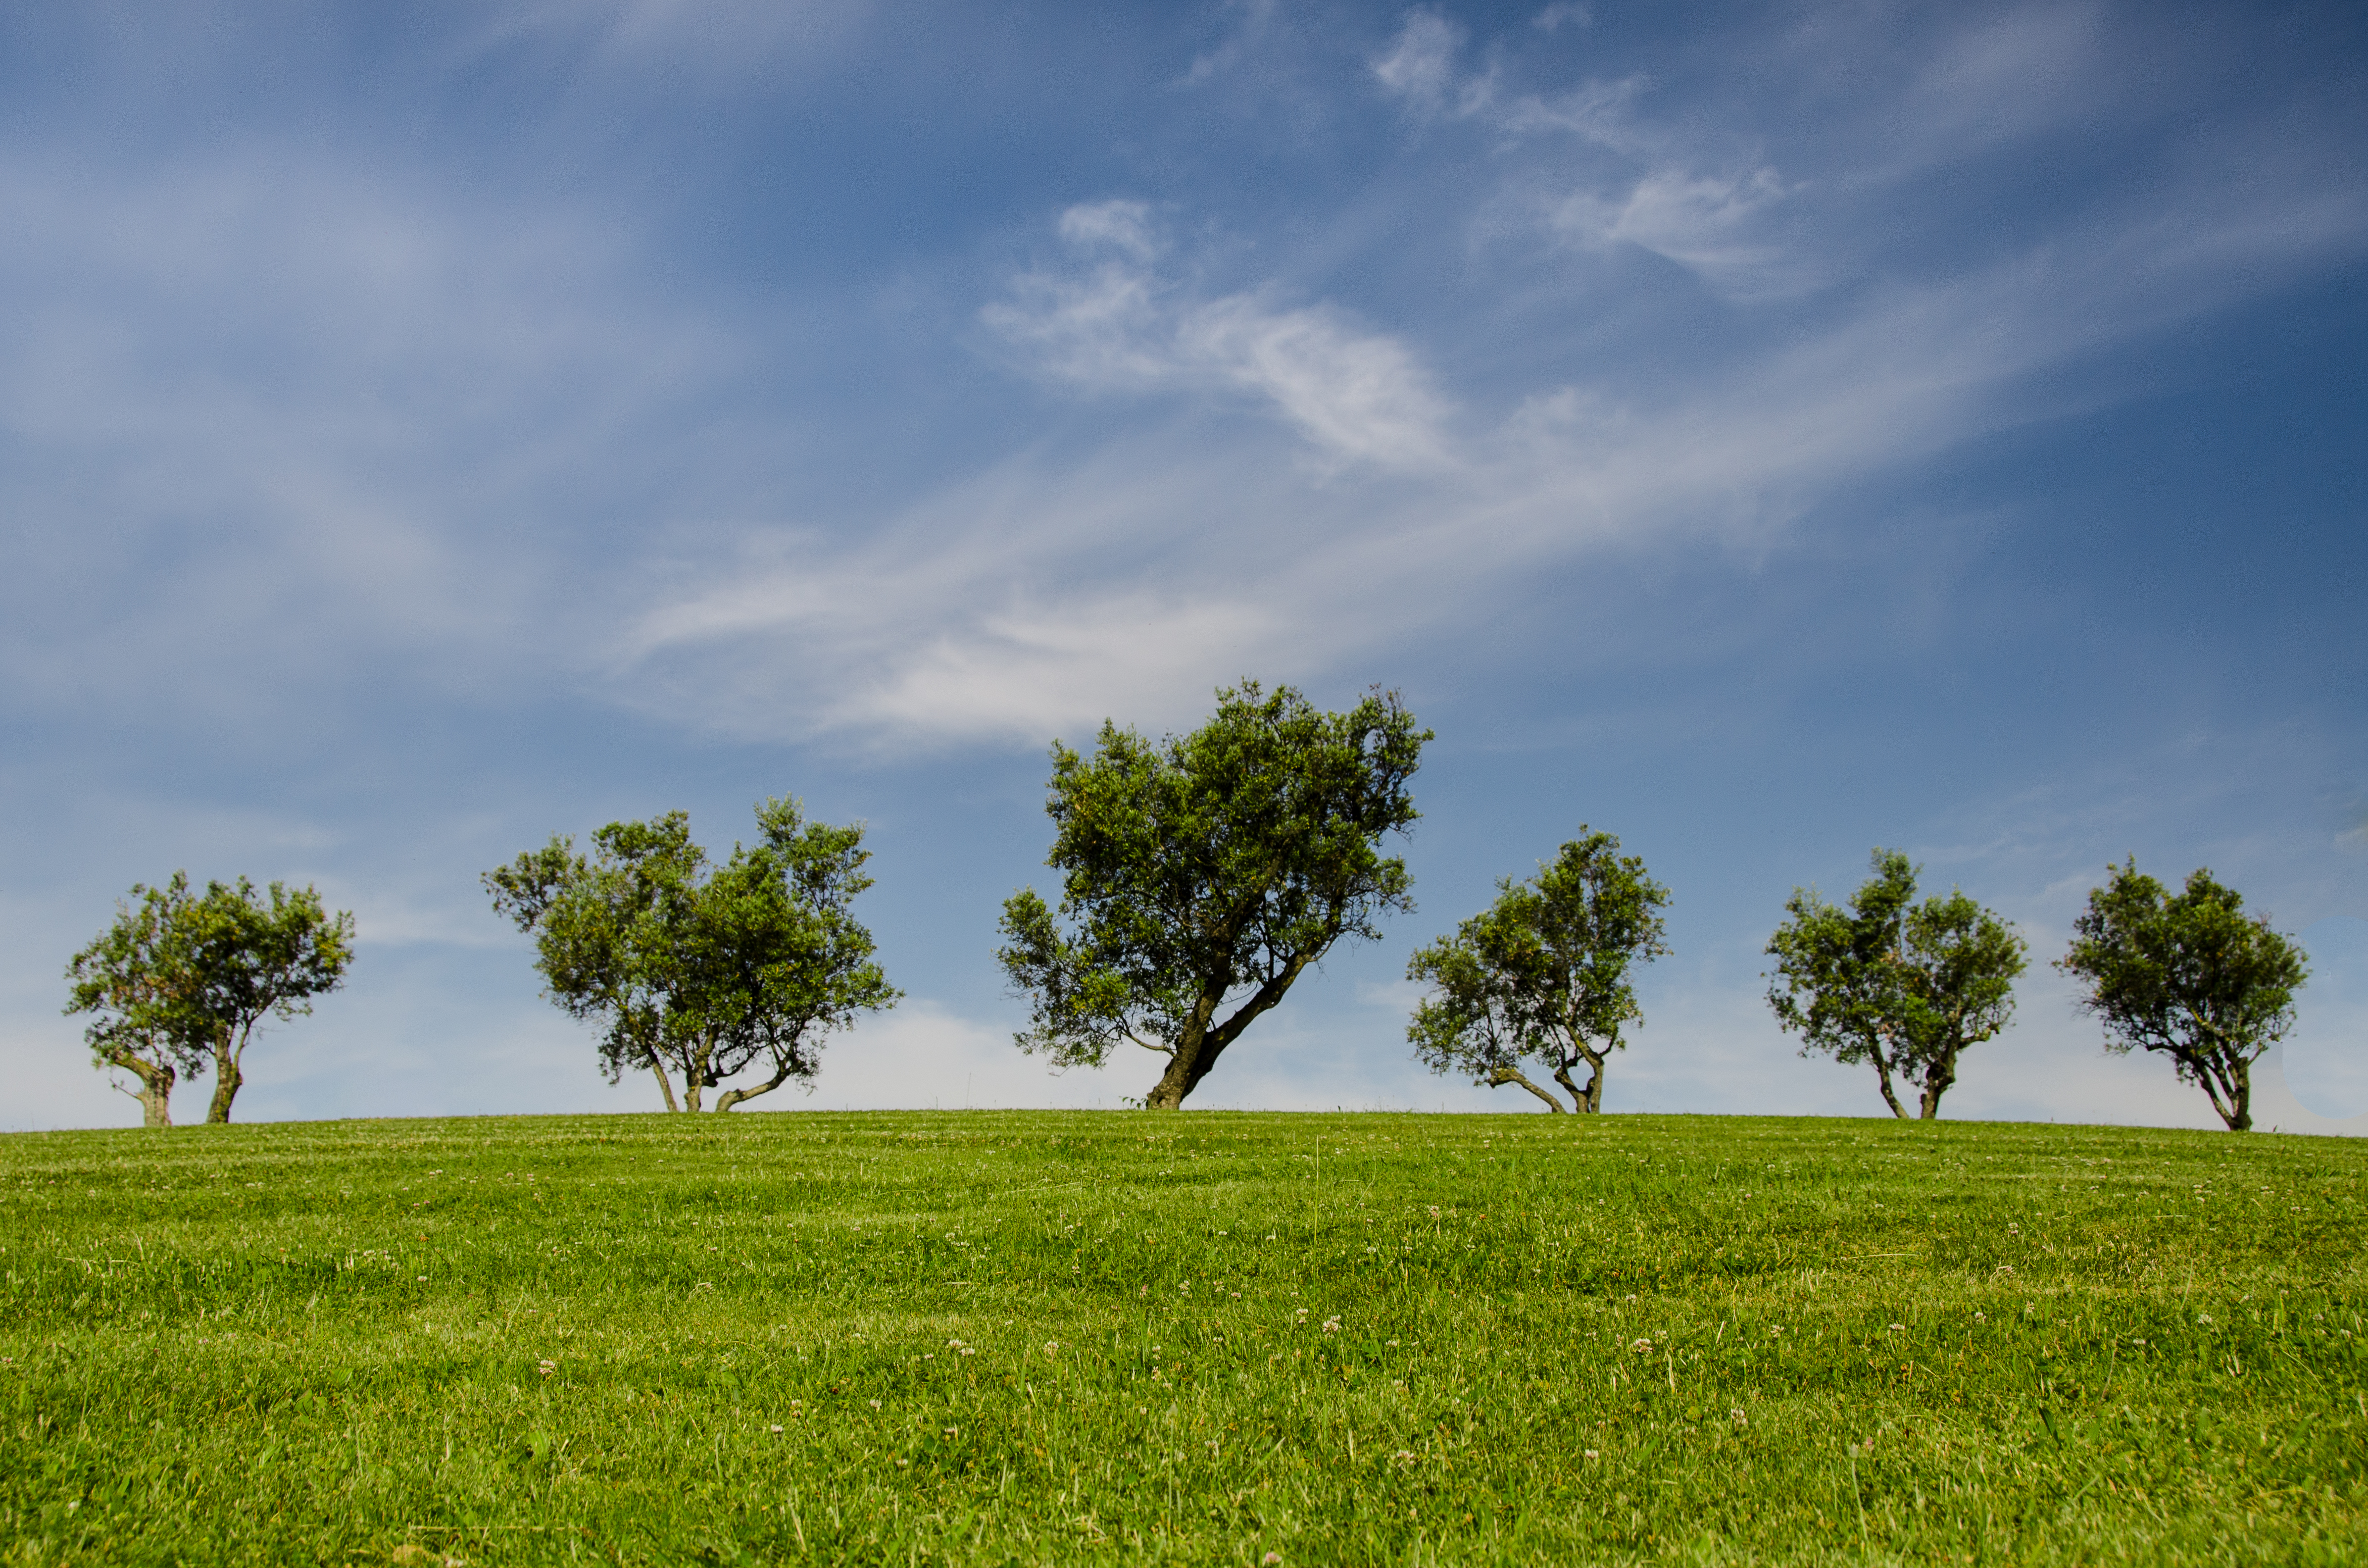
landscape, tree, nature, grass, horizon, cloud, plant, sky, field, lawn, meadow, prairie, countryside, sunlight, morning, hill, summer, spring, green, pasture, blue, agriculture, savanna, plain, trees, sunny, clouds, grassland, habitat, ecosystem, steppe, rural area, natural environment, grass family, woody plant, arecales